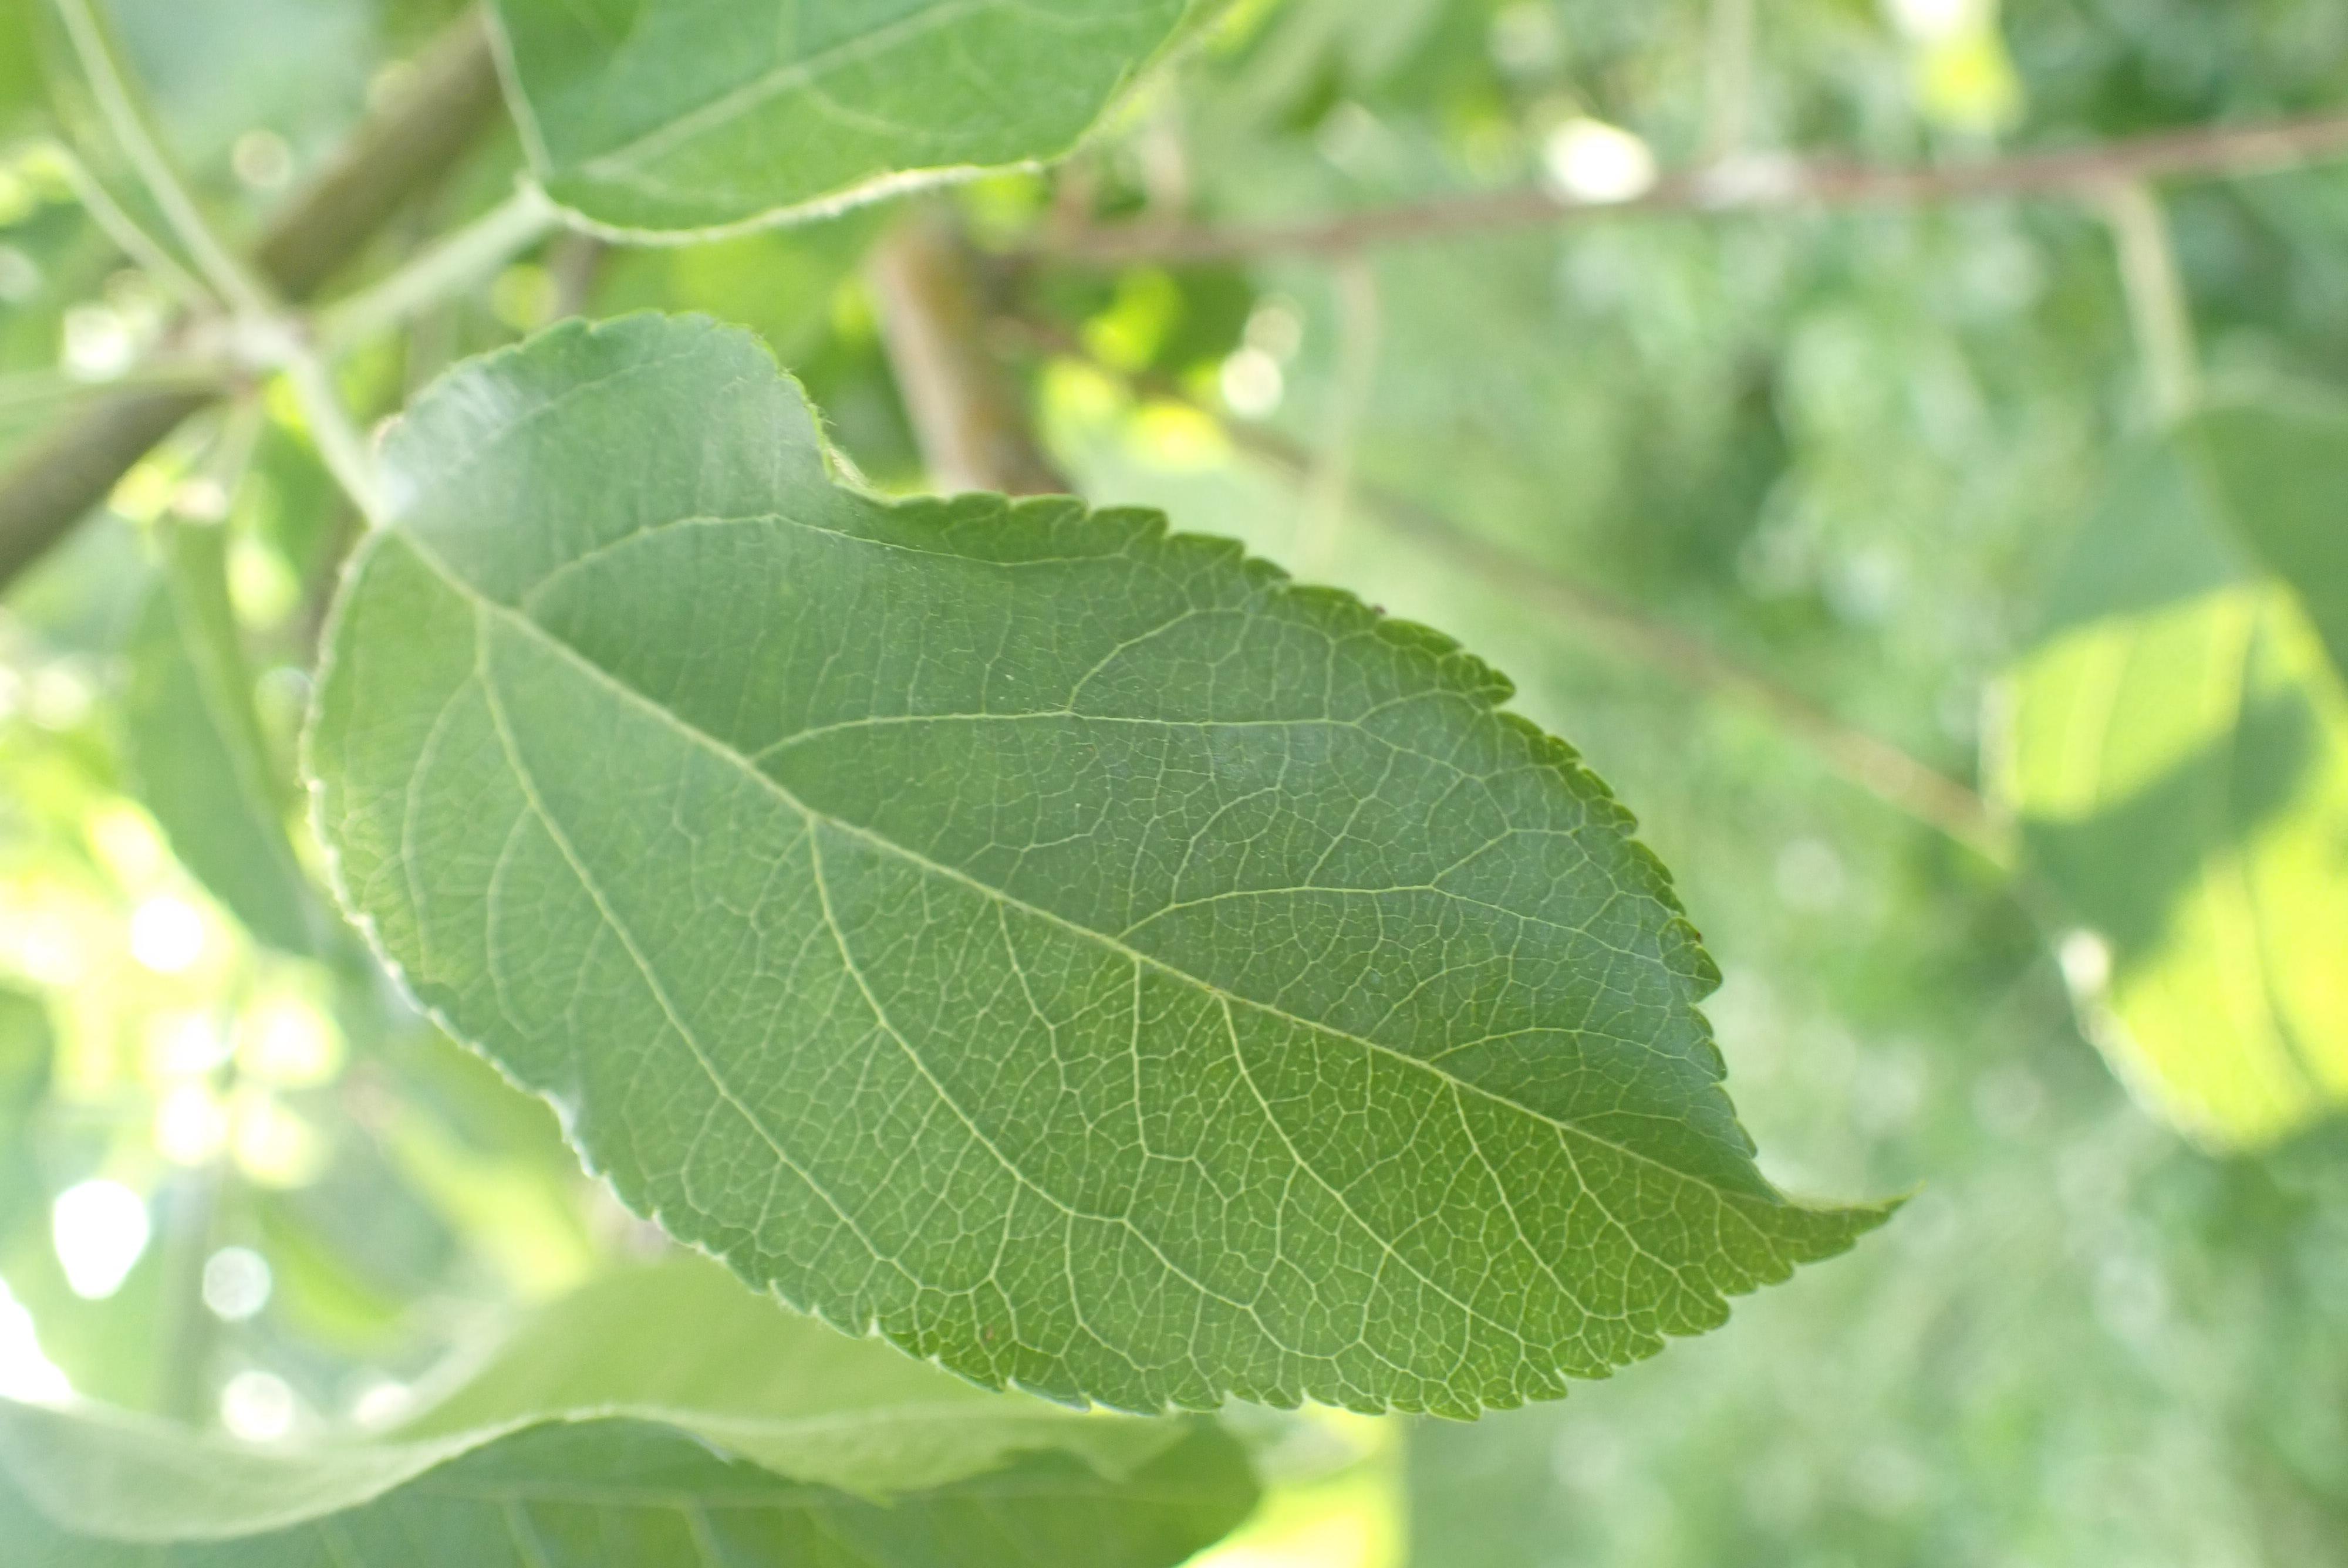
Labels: healthy